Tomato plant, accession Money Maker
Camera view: tilt-top (135 deg); turntable rotation: 0 degrees
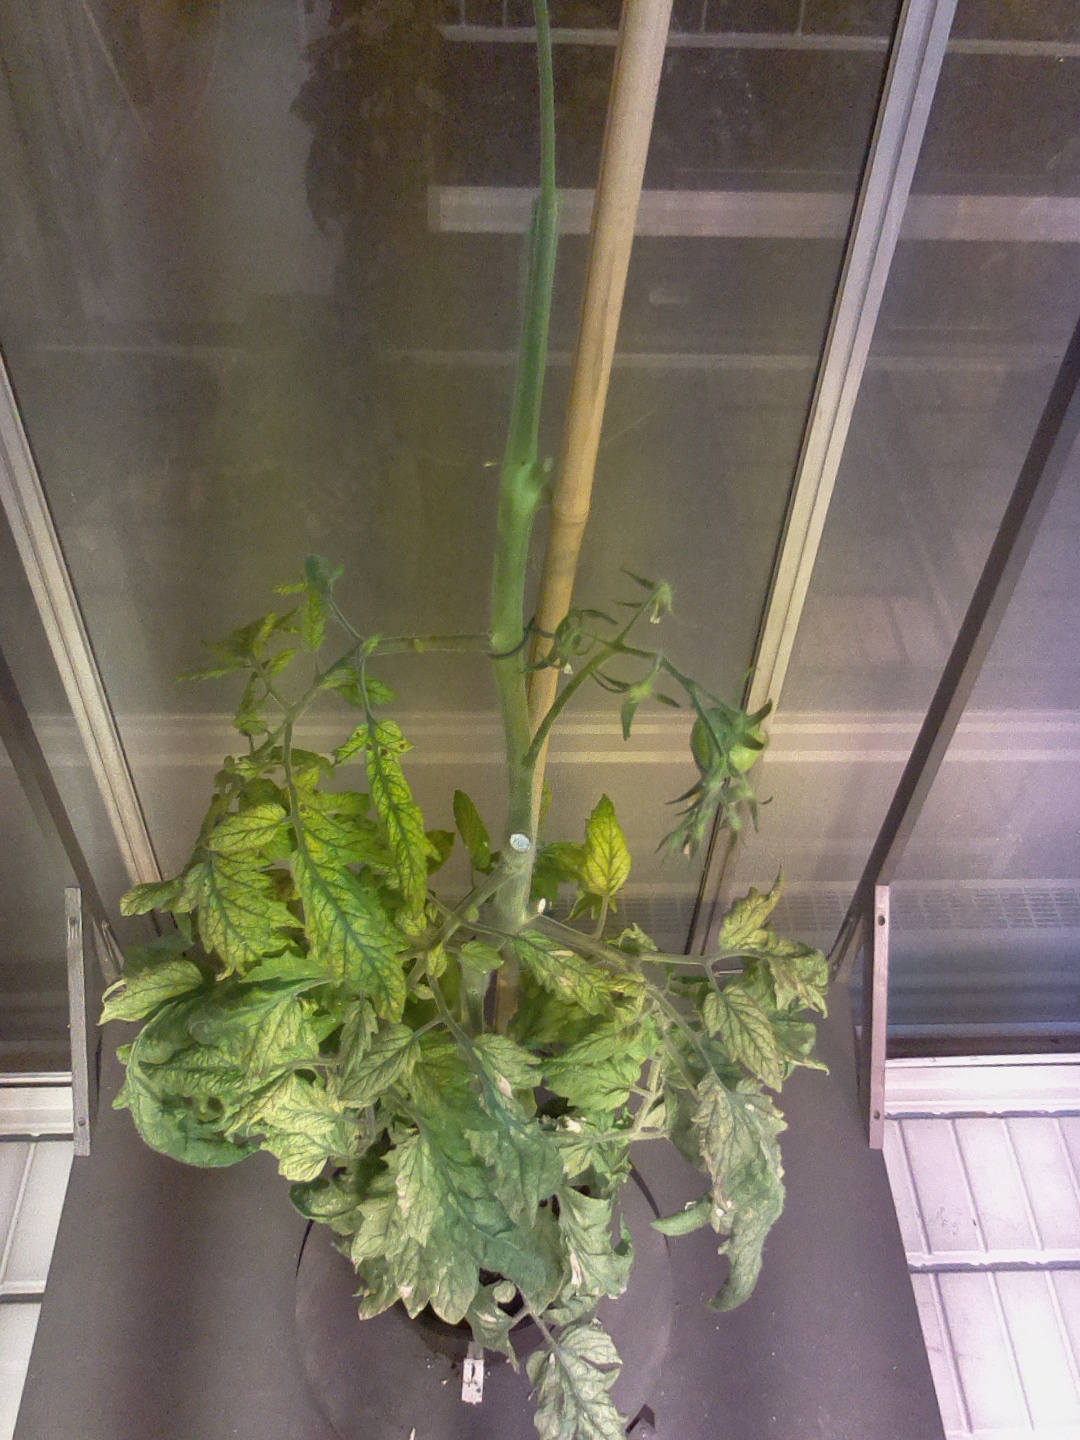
BBCH growth stage 76: 60%-70% of final fruit size